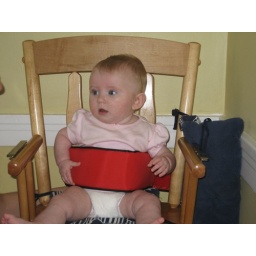
Sophie in her big girl chair with her new portable strap from Aunt Naida